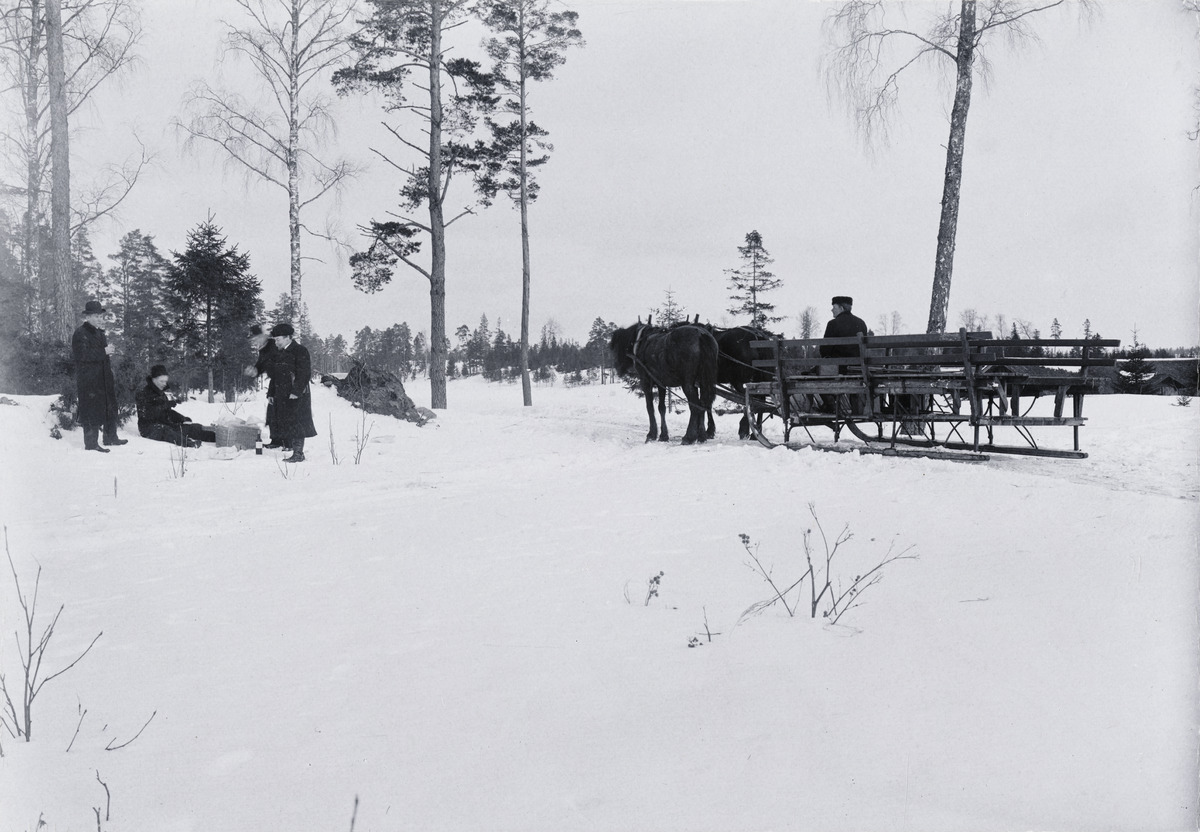
Miehiä piknik-retkellä talvella
sisällön kuvaus: Miehiä piknik-retkellä talvella. Reki henkilökuljetusta varten. mustavalkoinen
Ajankohta: kuvausaika 1890 -luku
Aiheet: vapaa-ajantoiminnat huvit, retkeily huviretket, ajoneuvot hevosajoneuvot, vuodenajat talvi